Religion in Northern Cyprus

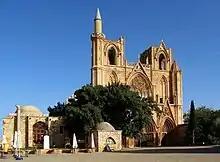
Lala Mustafa Pasha Mosque in Famagusta

The constitution states that the area is a secular republic and provides for freedom of conscience and religious faith. There are no official statistics on religion, but in 2022 it was estimated that 97% of the population is Sunni Muslim; the remainder was made up of Alevis, Protestants, Greek Orthodox, Maronite Catholics, Russian Orthodox, Anglican, Baha’is, Jews, and Jehovah’s Witnesses.